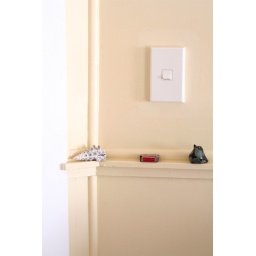
in alex's funky beach house